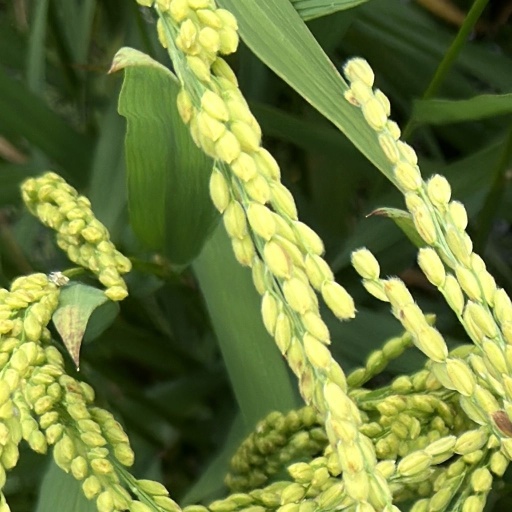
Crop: rice